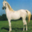
Label: horse